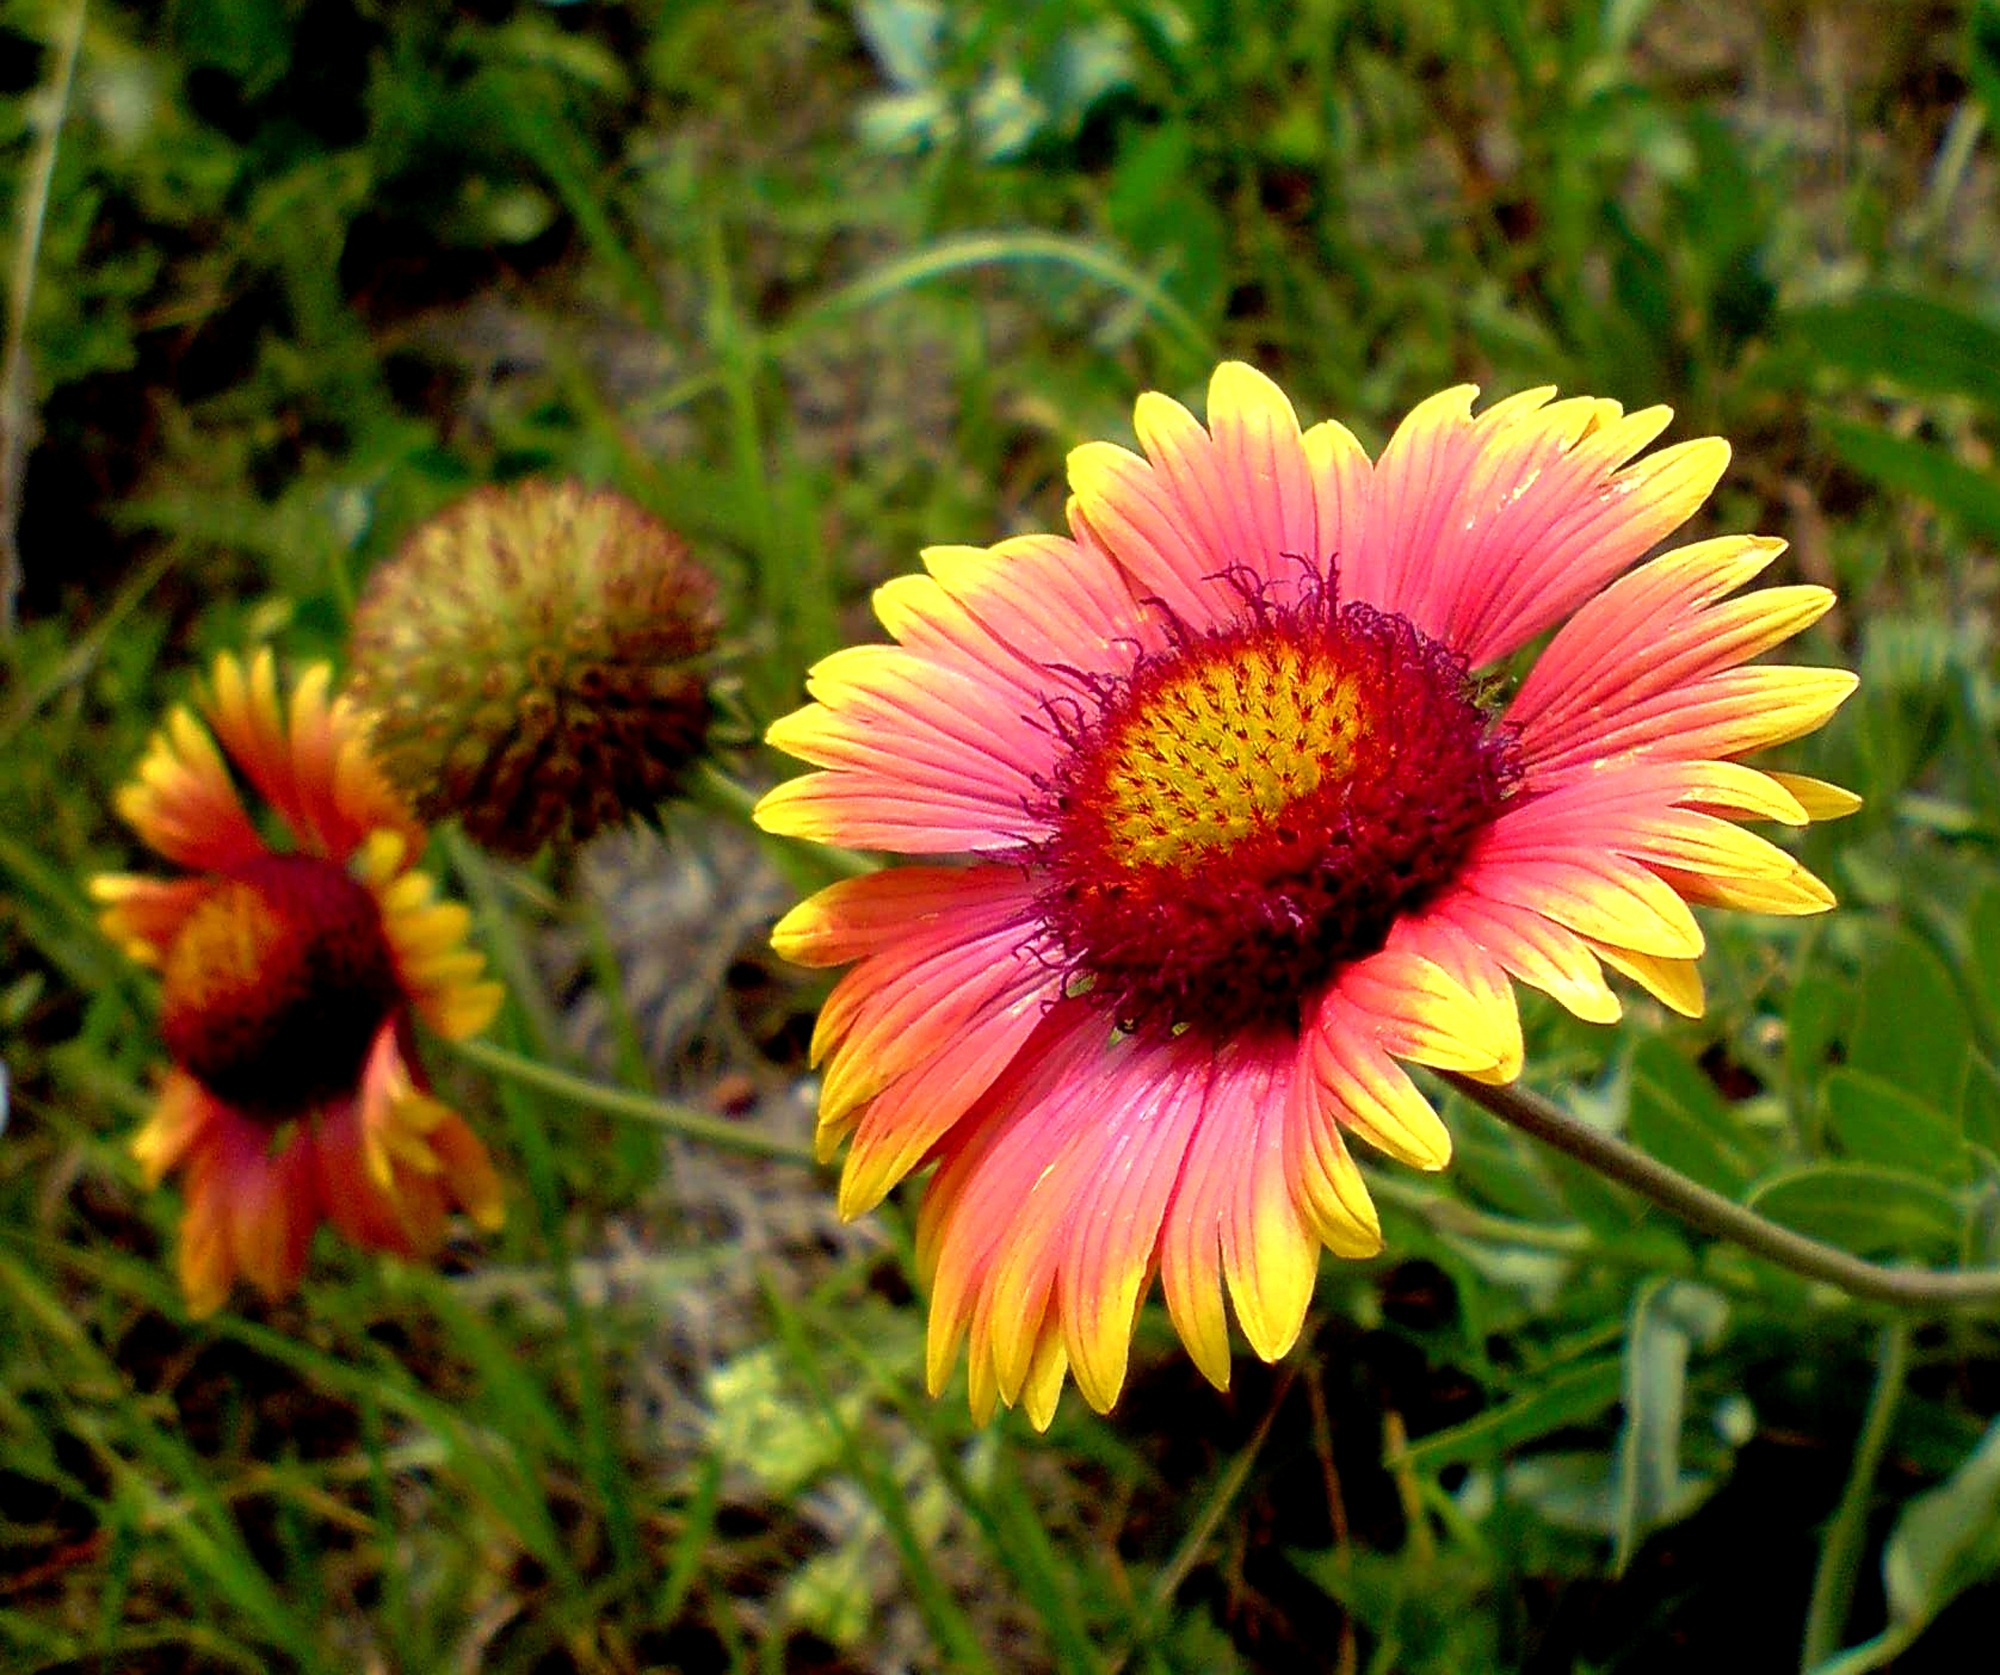
nature, plant, flower, petal, summer, daisy, love, botany, flora, wildflower, meadow flower, macro photography, flowering plant, daisy family, annual plant, land plant, blanket flowers